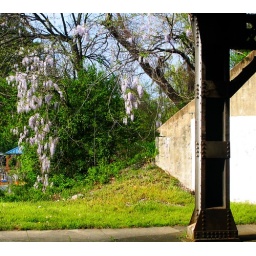
under the bridge with flowers